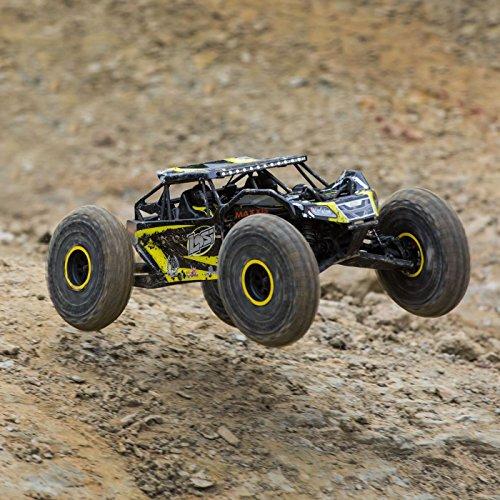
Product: Losi 1/10 2.2 Rock Rey 4WD RC Rock Racer Brushless RTR with AVC and 2800Kv Brushless Power System (Battery and Charger Not Included): LOS03009T1, Yellow
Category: Toys & Games | Hobbies | Remote & App Controlled Vehicles & Parts | Remote & App Controlled Vehicles | Trucks
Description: Powerful Dynamite Fuze 2800Kv brushless motor and waterproof 130A ESC are 2S-3S LiPo capable LiPo battery sold separately.
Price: $399.99